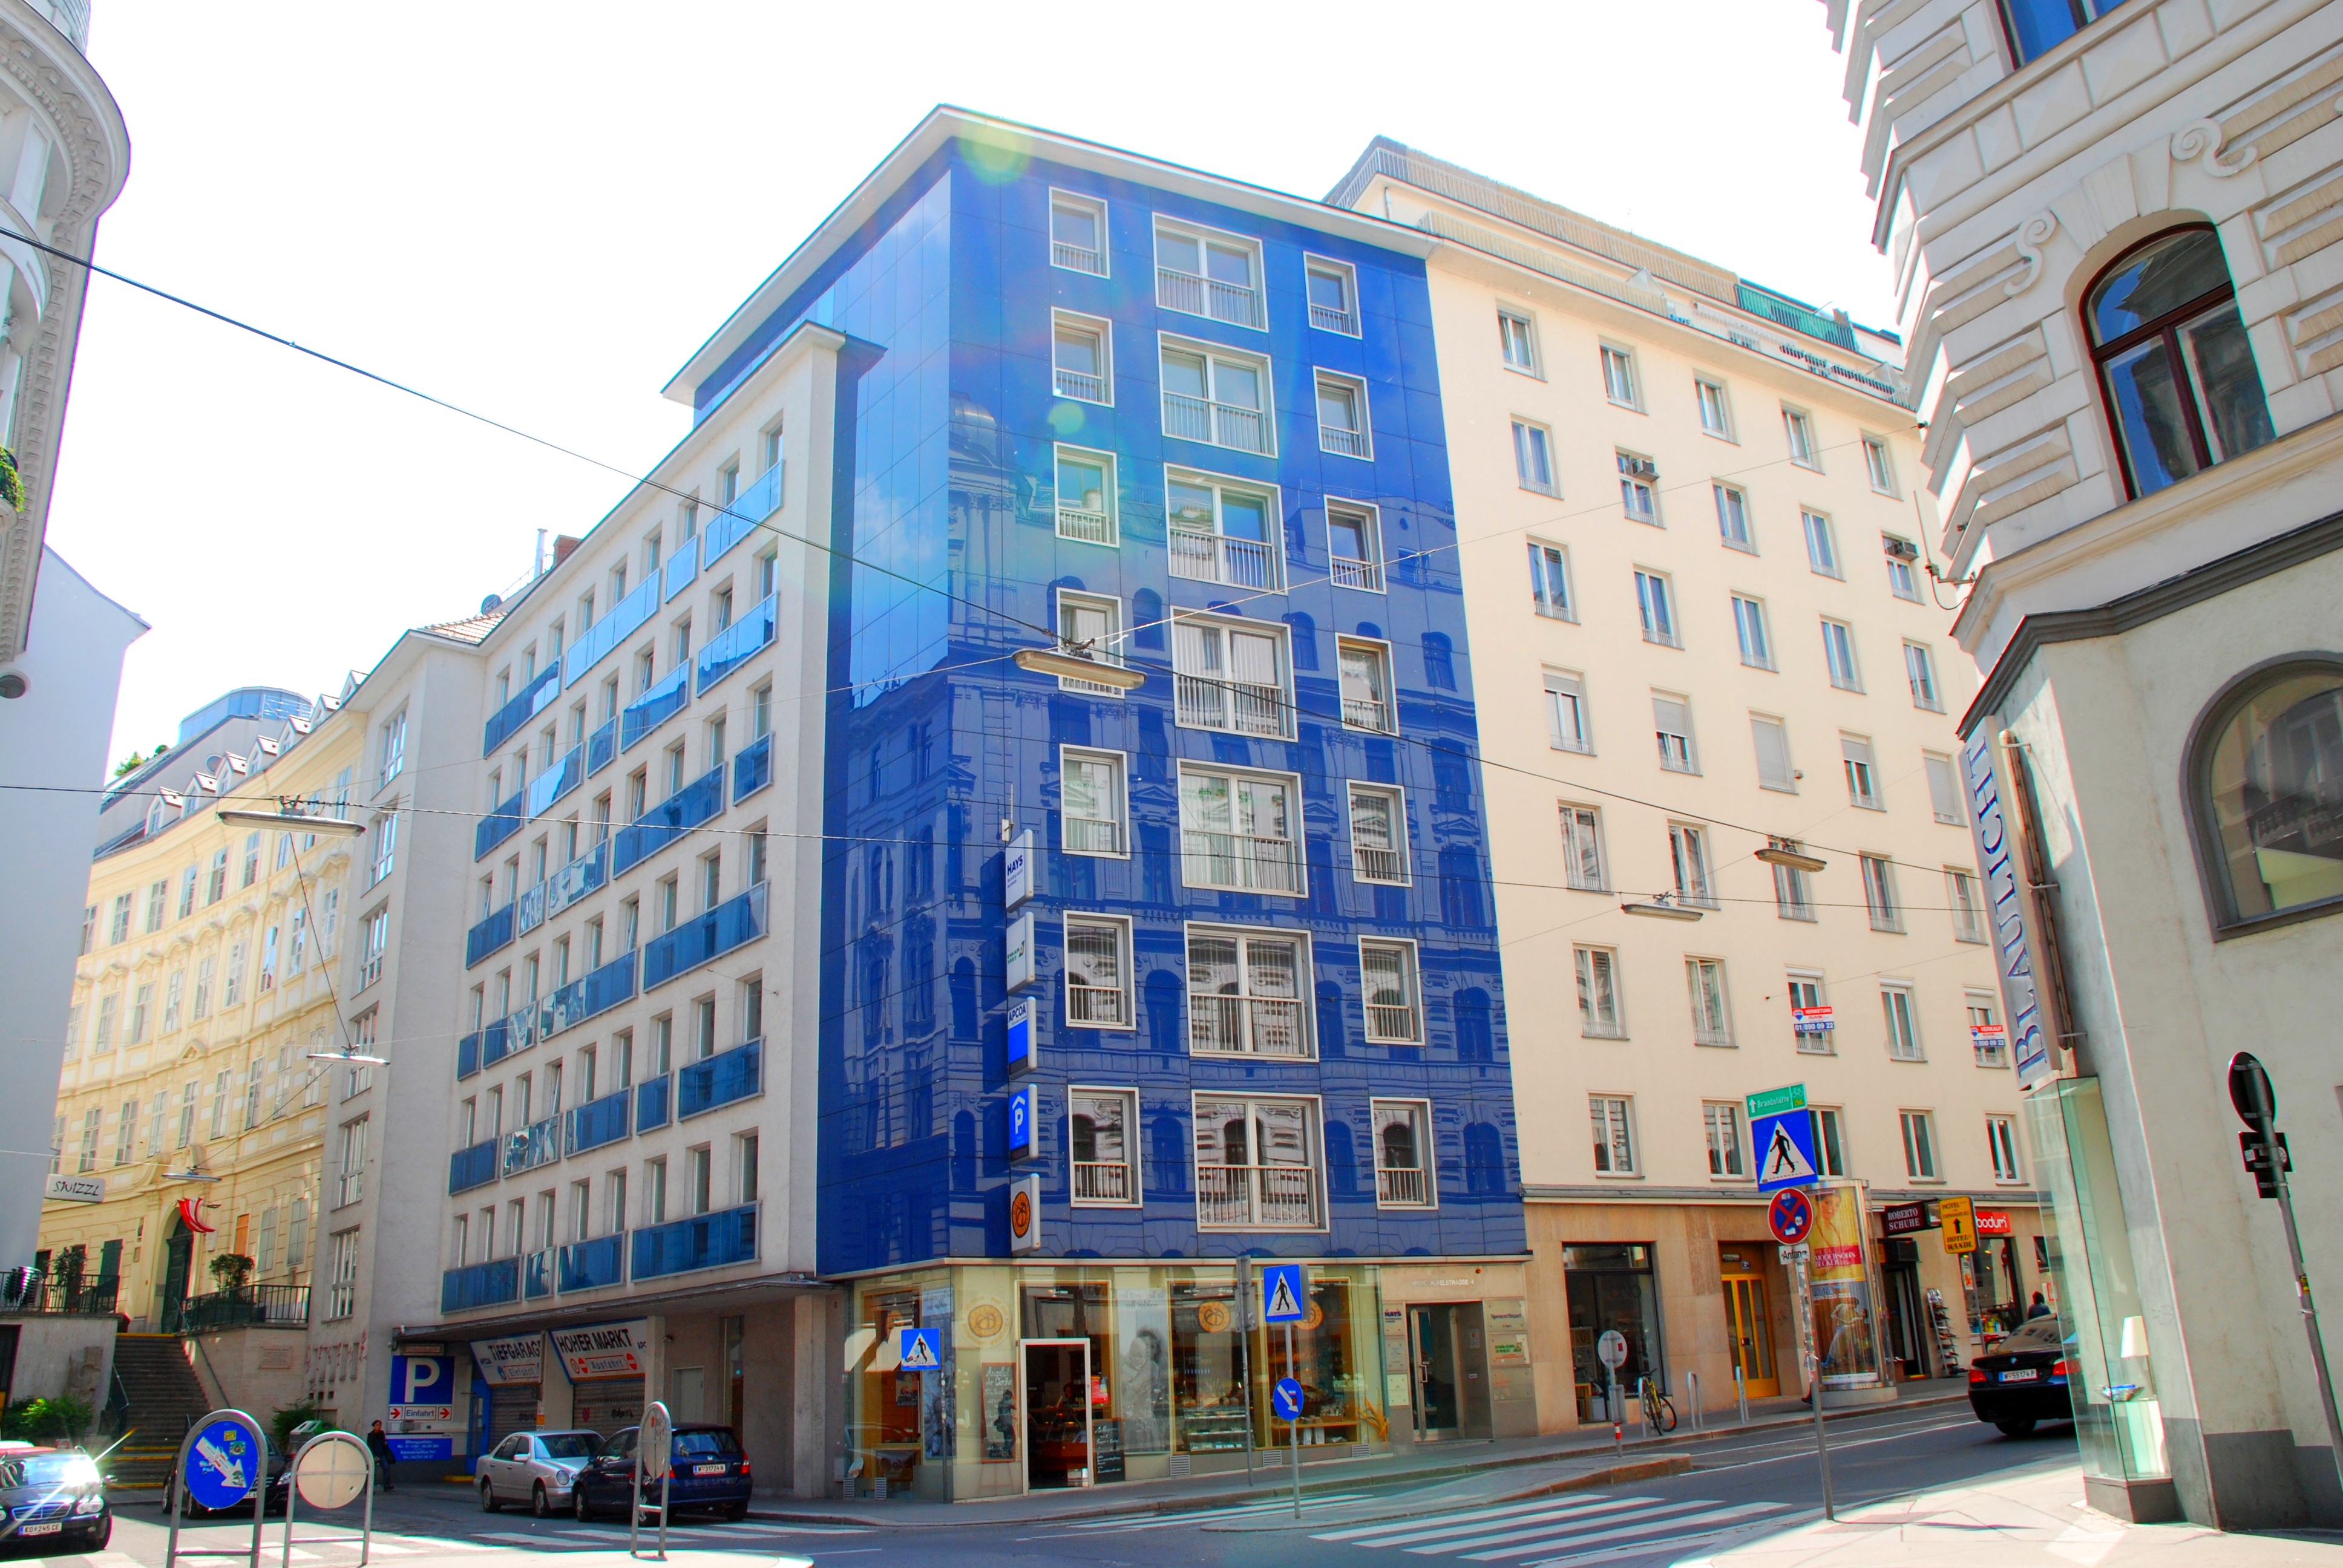
building, city, cityscape, downtown, europe, plaza, facade, property, nikon, tower block, austria, vienna, nikkor, d80, cityscapes, wien, commercial building, 18135mmf3556g, 18135mm, nikond80, osterreich, condominium, neighbourhood, shopping mall, residential area, mixed use